Geoset

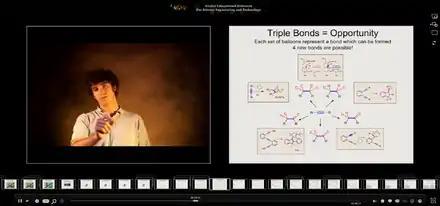
A dual screen recording of a student giving a presentation.

Capture station technology provided by Mediasite is used to record presentations at Florida State University with other rich media formats such as Adobe Presenter and Camtasia Studios. However international partner organizations have used a variety of recording options.